Catherine McLeod

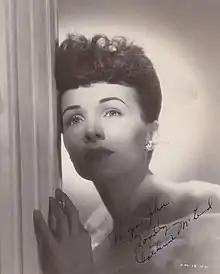
McLeod in 1946

Catherine McLeod (July 2, 1921 – May 11, 1997) was an American actress who made over 60 television and movie appearances between 1944 and 1976. She memorably portrayed the one woman whom James Garner's character Bret Maverick wanted to marry on the 1957 ABC/Warner Brothers television series "Maverick" in the episode "Rage for Vengeance".